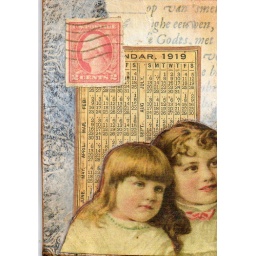
The left strip is Mary's black and white floral paper--I really like the look of it under the gesso. Nan